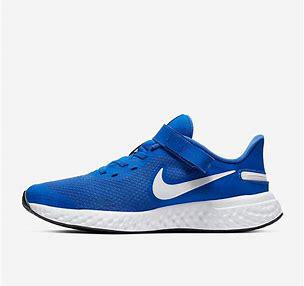
Brand: Nike
Model: Revolution 5 Flyease